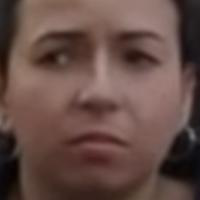
Age group: age 66-80